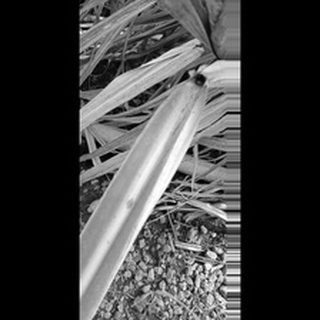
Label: sugarcane_red_rot